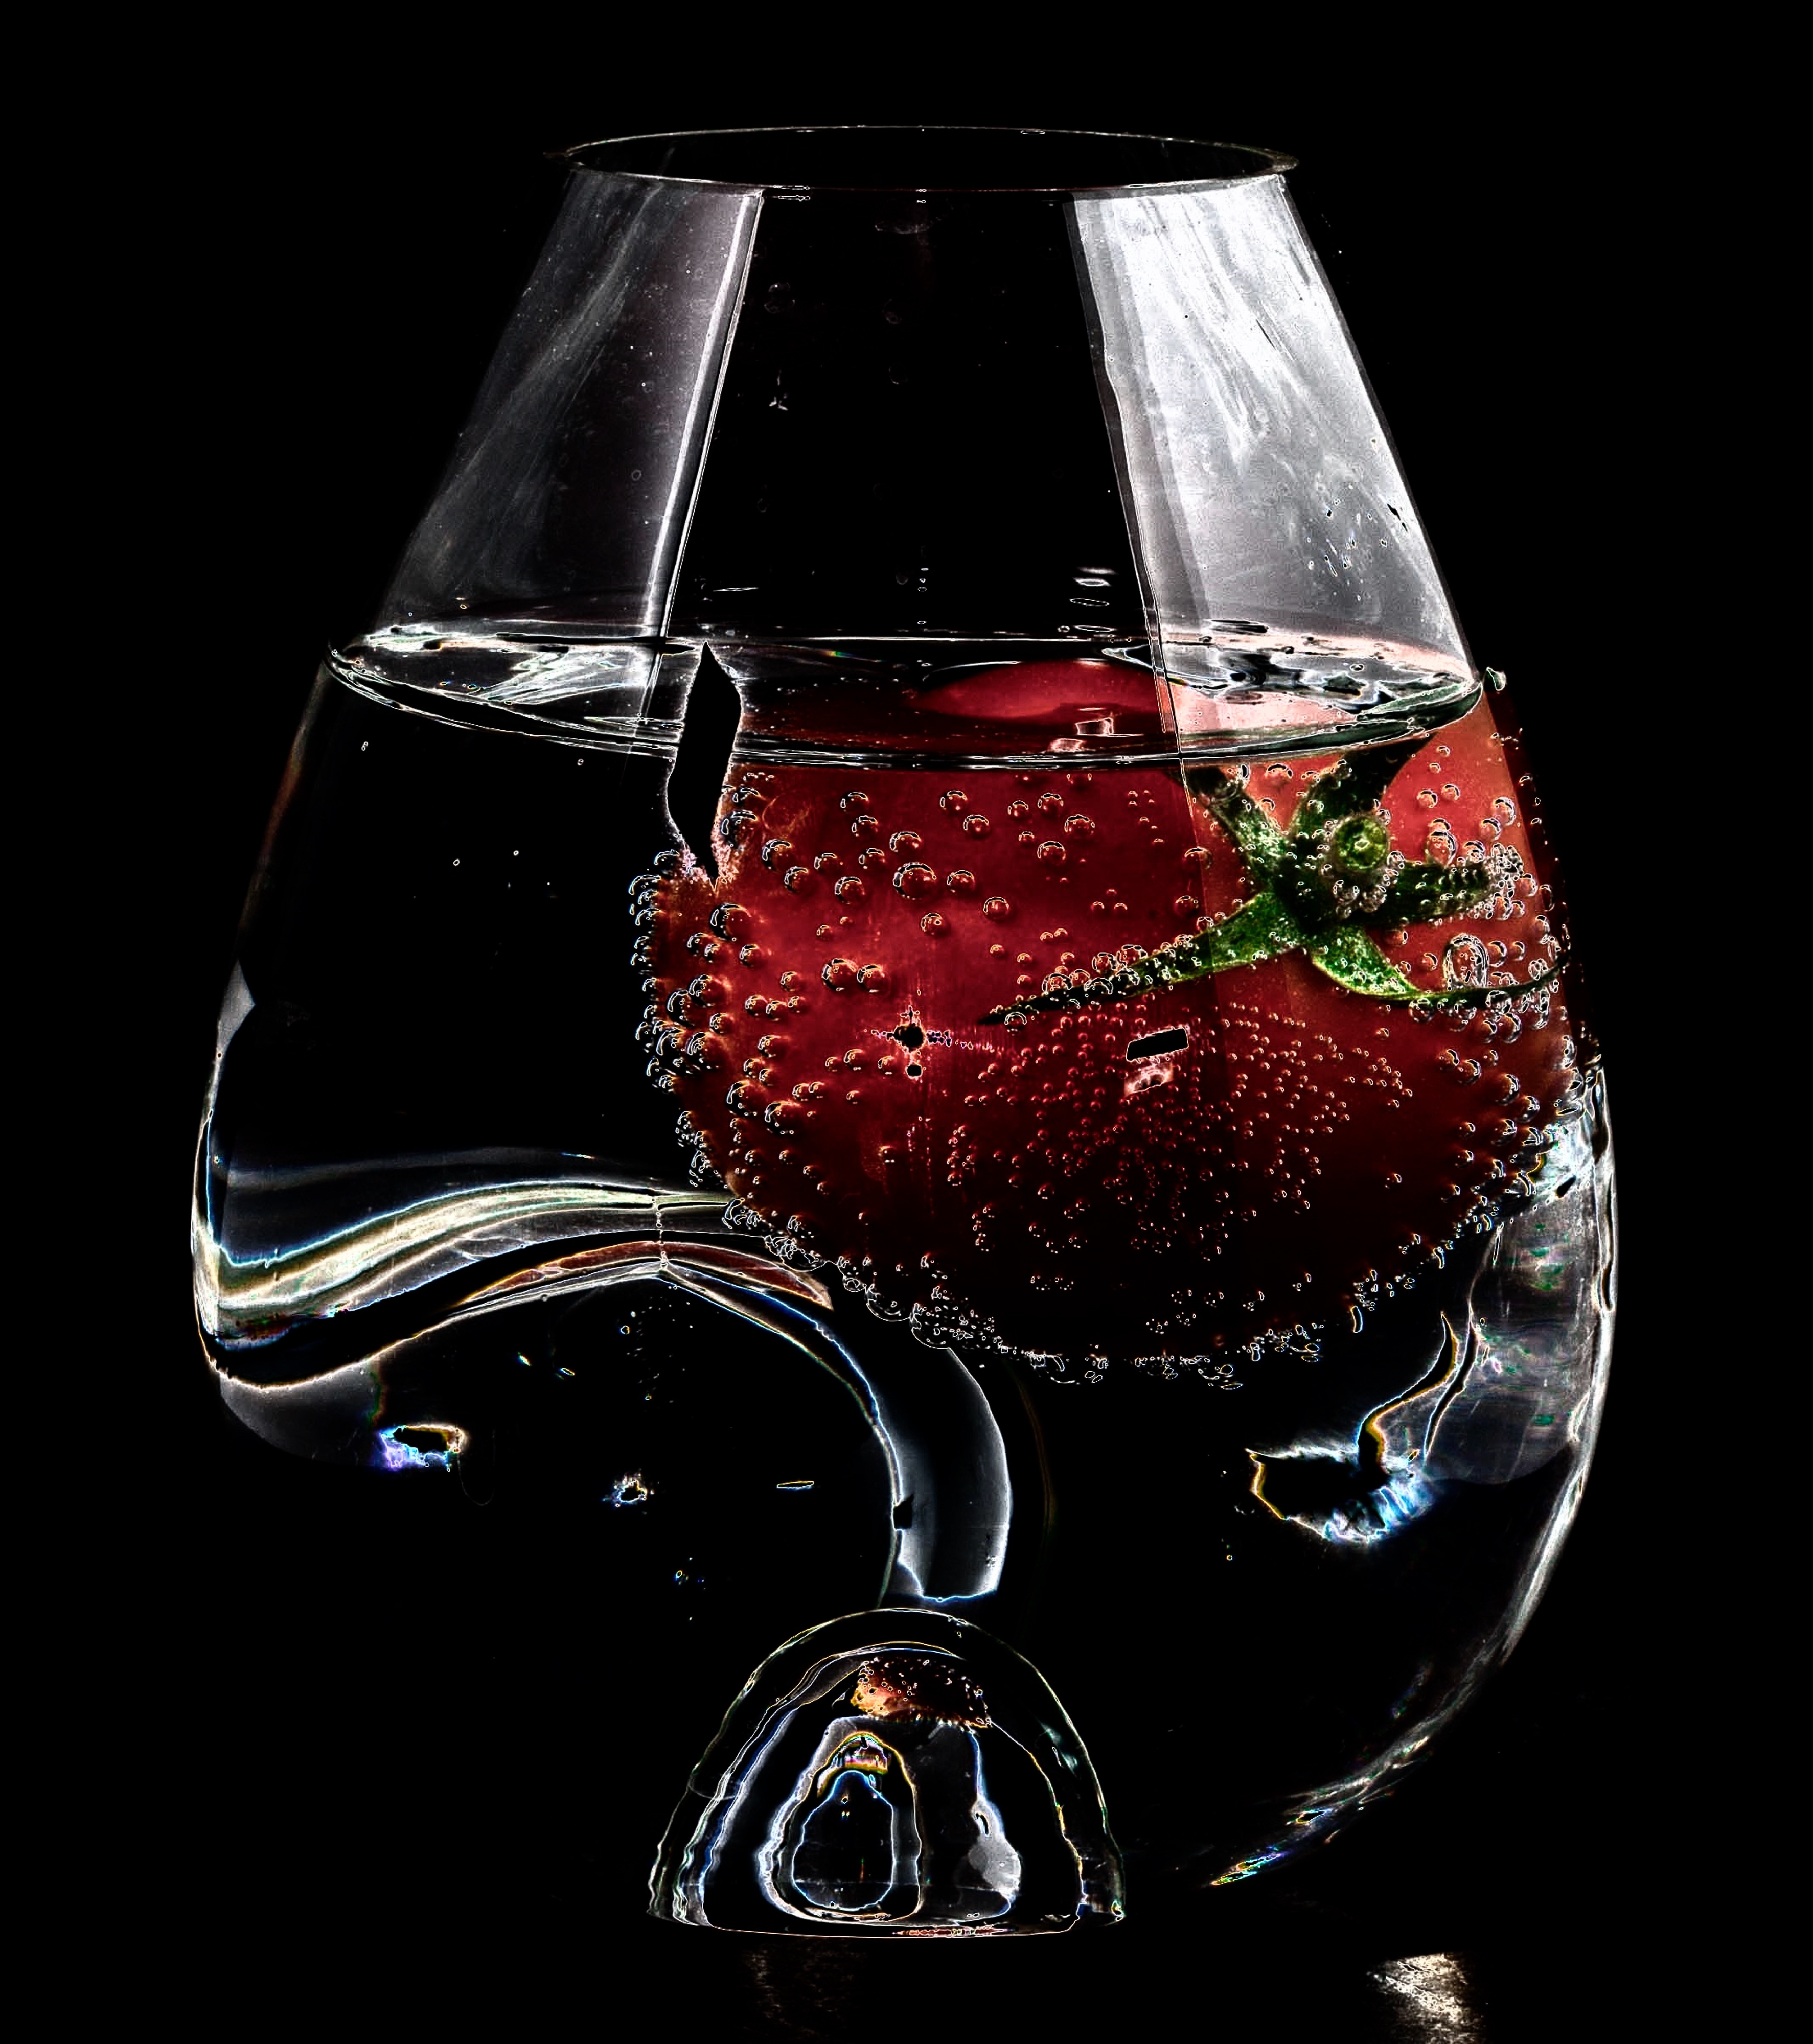
water, light, fruit, glass, drink, lighting, red wine, tomato, wine glass, art, tabletop, liqueur, stemware, alcoholic beverage, still life photography, distilled beverage, drinkware